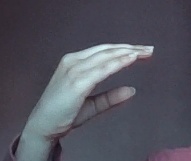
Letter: jeem